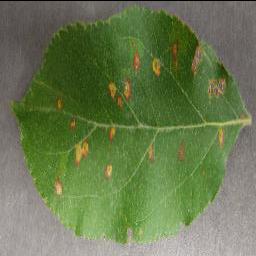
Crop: apple
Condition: cedar_rust